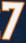
Number: 7